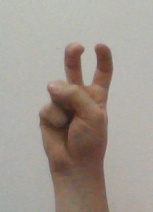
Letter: toot